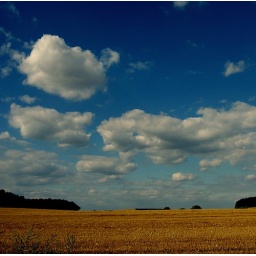
blue sky in the middle of nowhere